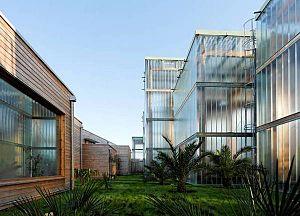
serres jardin botanique
Bordeaux est une commune du Sud-Ouest de la France.
La Bastide est un quartier de la ville de Bordeaux dans le département de la Gironde en région Nouvelle-Aquitaine. À l'origine terre de palus de l'Entre-deux-Mers sur la rive droite de la Garonne, la Bastide est annexée à la commune de Bordeaux au XIXᵉ siècle. Longtemps quartier industriel et populaire, il fait l'objet de nombreux projets d'aménagement urbain dans le cadre de Bordeaux 2030.